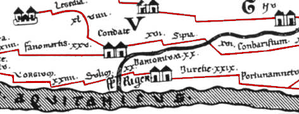
Détail de la table de Peutinger, copie von Scheyb
L'histoire de Vannes se déploie sur plusieurs millénaires, depuis la protohistoire. Après la guerre qui les opposa aux légions de César, l’administration romaine fait de Darioritum, nom antique de la ville, la civitas des Vénètes à la fin du Iᵉʳ siècle av. J.-C. sous le règne d'Auguste. À la fin de l'Empire romain, des colons bretons ainsi que des soldats maures sont installés pour protéger la région des pirates saxons. C’est aussi entre le IIIᵉ siècle et le Vᵉ siècle que la ville se fortifie et se christianise. La ville accueille l’évêché et les ordres religieux catholiques en 465 lors du concile de Vannes. Ce concile consacre Patern, saint patron de la cité, saint fondateur de Bretagne et premier évêque attesté de Vannes.